Gatoloaifaana Amataga Alesana-Gidlow

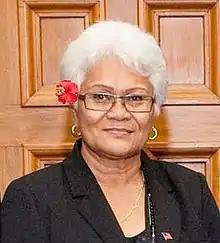
Gatoloaifaana Amataga Alesana-Gidlow in 2013

Gatoloaifaana Amataga Alesana-Gidlow is a Samoan politician and former Cabinet Minister. She is a member of the Human Rights Protection Party.